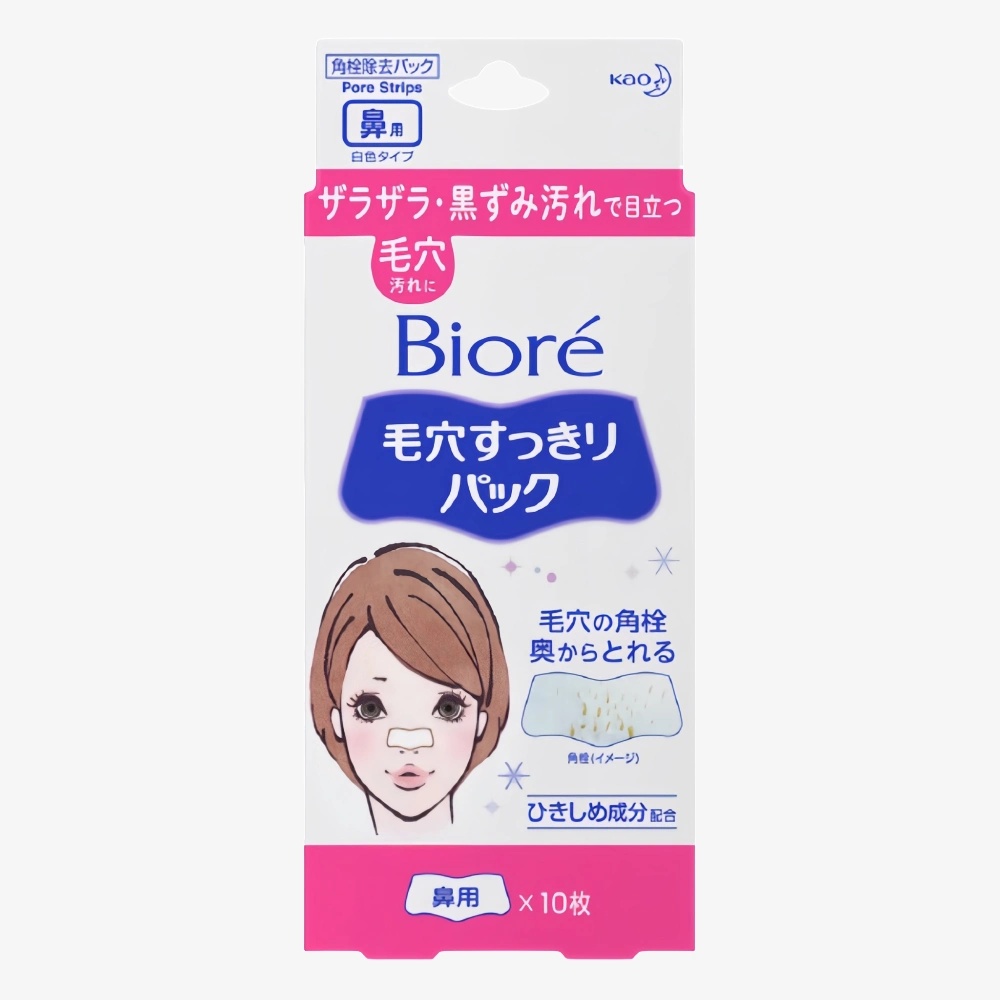
Kao Biore Pore Clean Pack White Type For Nose
The Kao Biore Pore Clean Pack White Type For Nose is a "targeted nasal pore cleansing patch" launched by Biore (under Kao), designed to solve common nasal skin issues such as blackheads, excess sebum, and clogged pores. Its core features are: Effective Pore Impurity Extraction: The patch uses a hydrophilic colloid matrix (a sticky, gel-like material that hardens when dry)— when applied to damp skin, it adheres to impurities (blackheads, sebum) in pores; as it dries, it contracts and physically pulls out these impurities, leaving pores clean. "White Type" Mild Formula: The "White Type" features a gentler formula compared to other Biore nose pack variants— it is free of harsh alcohol and strong fragrances, reducing irritation to the delicate nasal skin while maintaining cleansing efficacy. Easy-to-Use Patch Design: The patch is pre-cut into a nose-specific shape (fitting the bridge and wings of the nose) with a thin, flexible texture— it adheres closely to the nasal contour, ensuring full contact with the skin and maximizing impurity extraction. Post-Use Skin Comfort: After removal, the patch leaves the nose skin feeling smooth (not tight or dry)— some variants also contain mild moisturizing ingredients (e.g., glycerin) to soothe the skin and prevent moisture loss caused by cleansing. Trusted Quality & Safety: As a product of Kao, it undergoes rigorous safety testing (including skin irritation tests) and complies with global cosmetic safety standards. The individual sealed packaging ensures hygiene and freshness, making it suitable for single use.
Brand: Kao
Category: Health & Beauty > Personal Care > Cosmetics > Skin Care > Facial Pore Strips